USRC Gresham

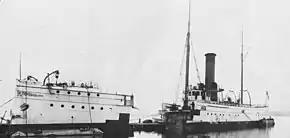
"Gresham" during transport from the Great Lakes to the Atlantic coast in 1898

On 24 March 1898, "Gresham" was placed under U.S. Navy control. She was cut in half and transported on barges through the Saint Lawrence locks for service on the Atlantic coast, although the war ended before she could see any action.